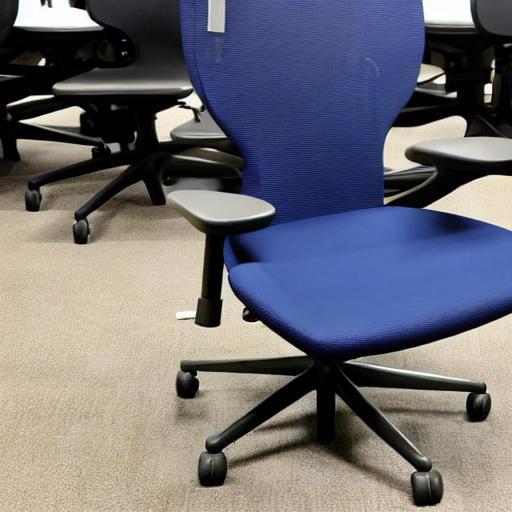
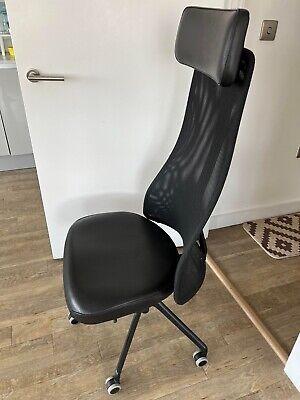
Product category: items_chair
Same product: no